List of awards and nominations received by Glee

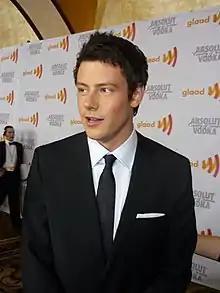
Cory Monteith won the 2011 Choice TV: Actor Comedy Award.

The Satellite Awards, formerly known as the Golden Satellite Awards, are presented both for cinema and television. "Glee" has won five awards, including "Outstanding Guest Star" for special guest star Kristin Chenoweth.